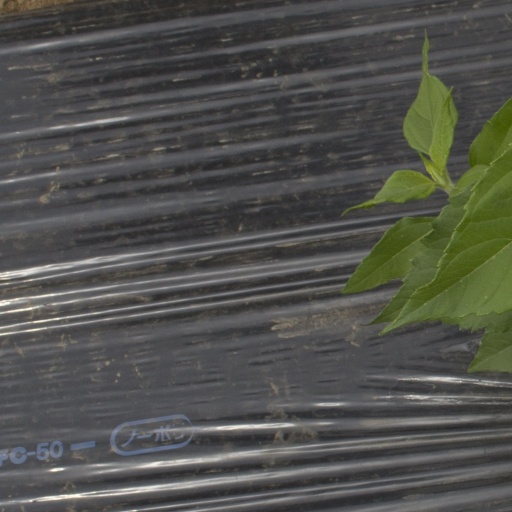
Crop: Jerusalem artichoke